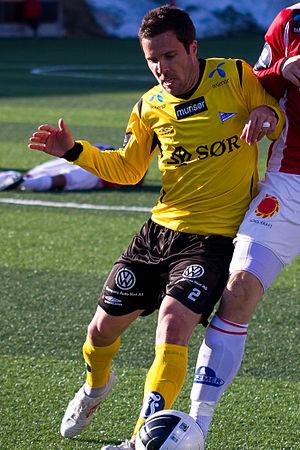
Hunter Freeman est un joueur américain de soccer, né le 8 janvier 1985 à Tyler. Il évolue au poste de latéral droit.